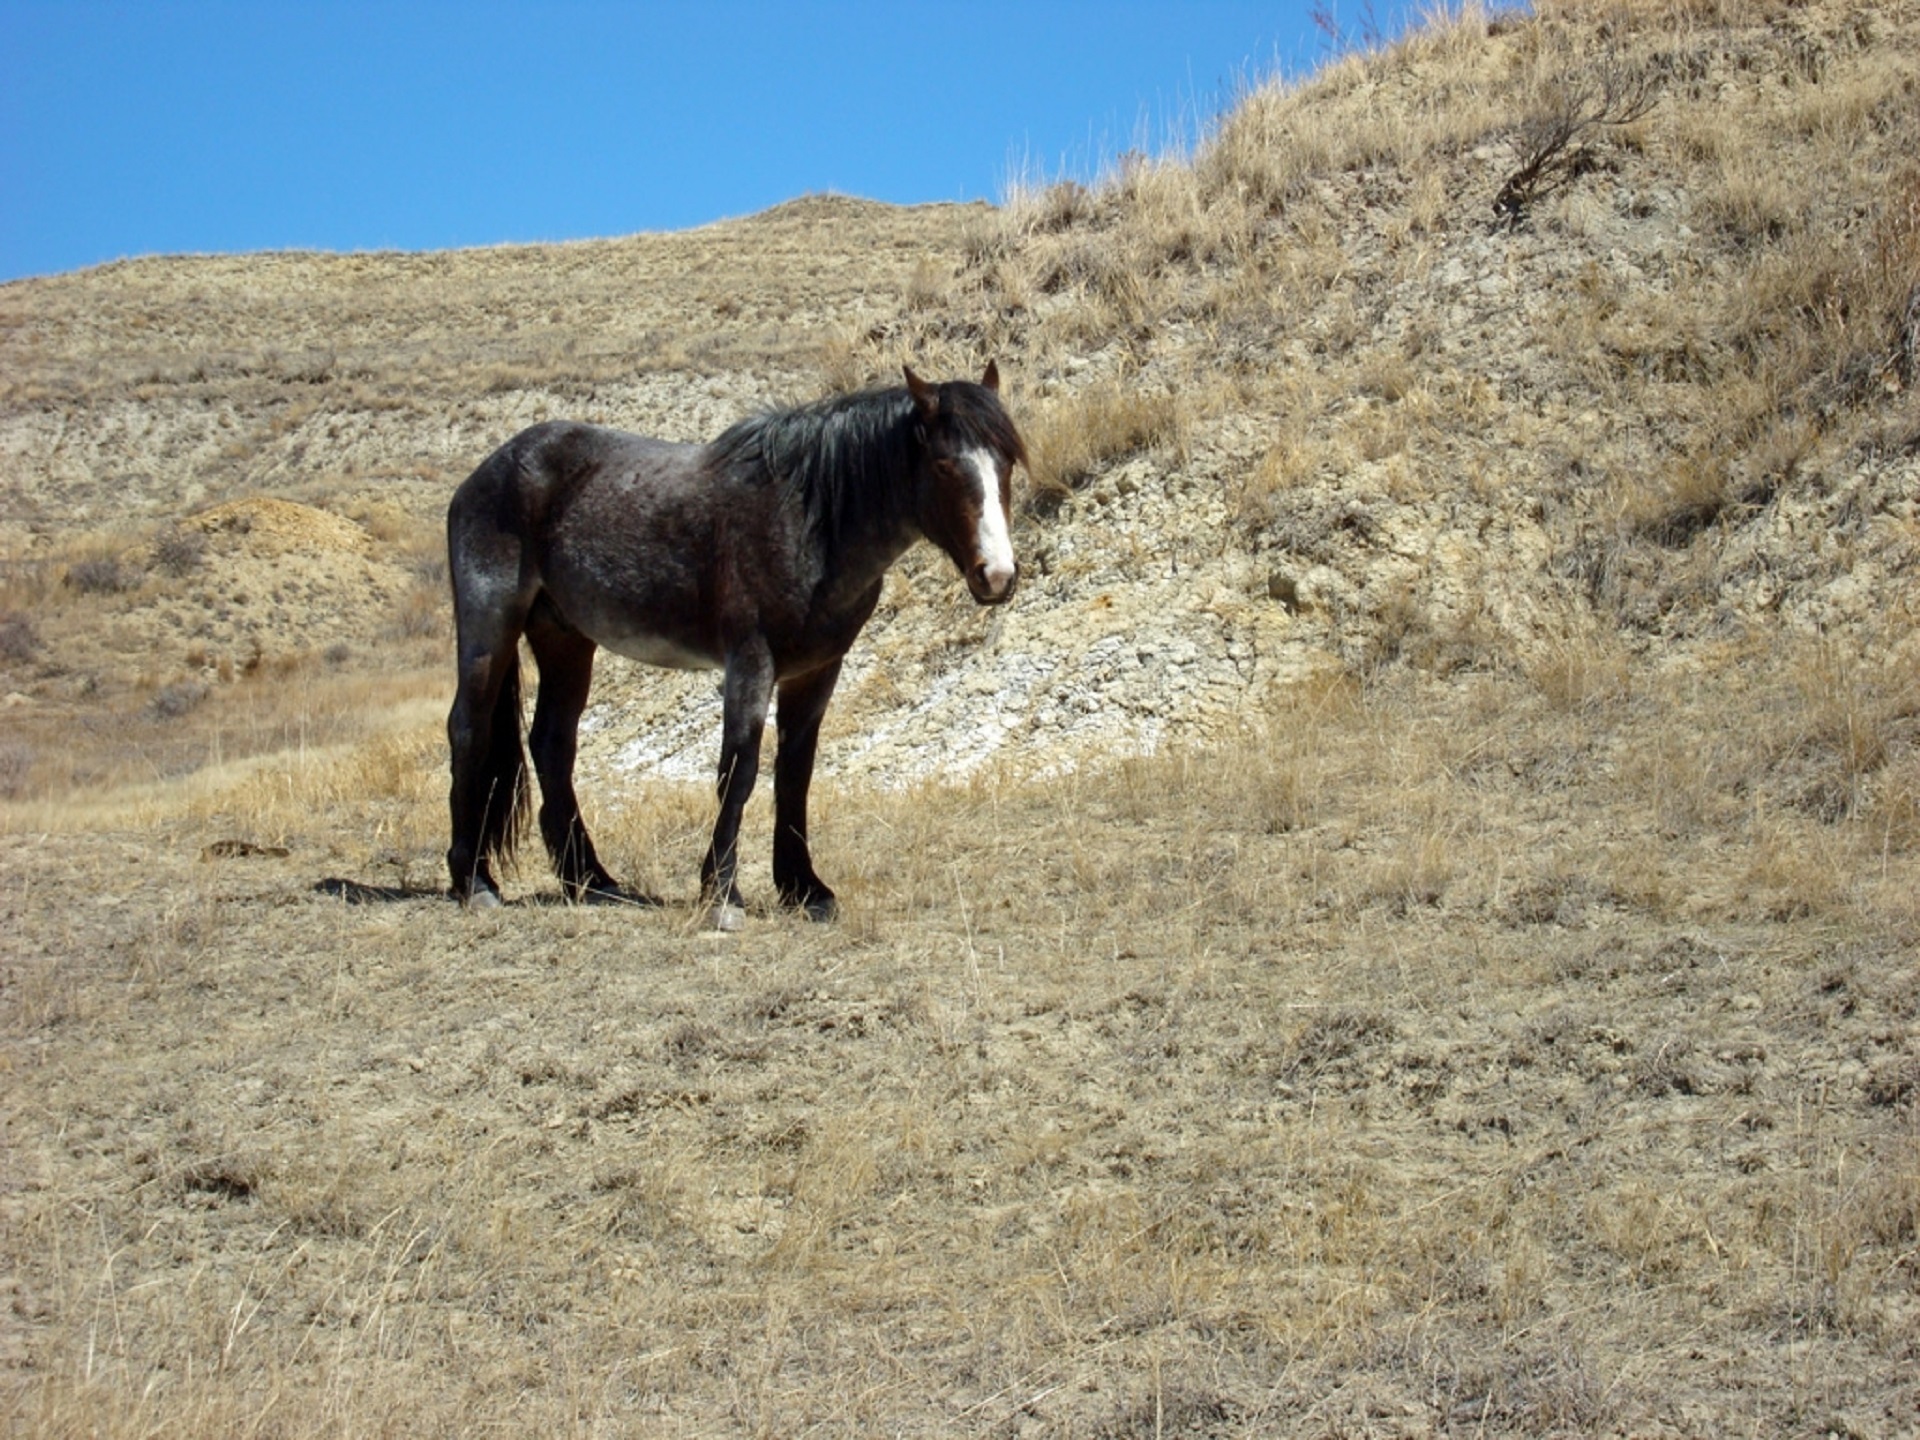
landscape, walking, panorama, range, wildlife, wild, herd, grazing, horse, fauna, animals, mare, steppe, pack animal, feral horse, horse like mammal, mustang horse